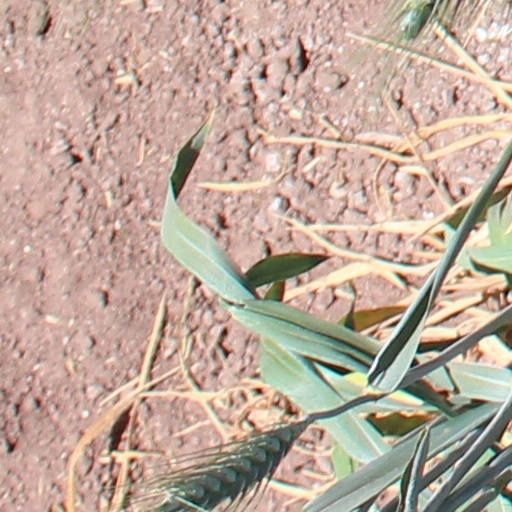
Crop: wheat